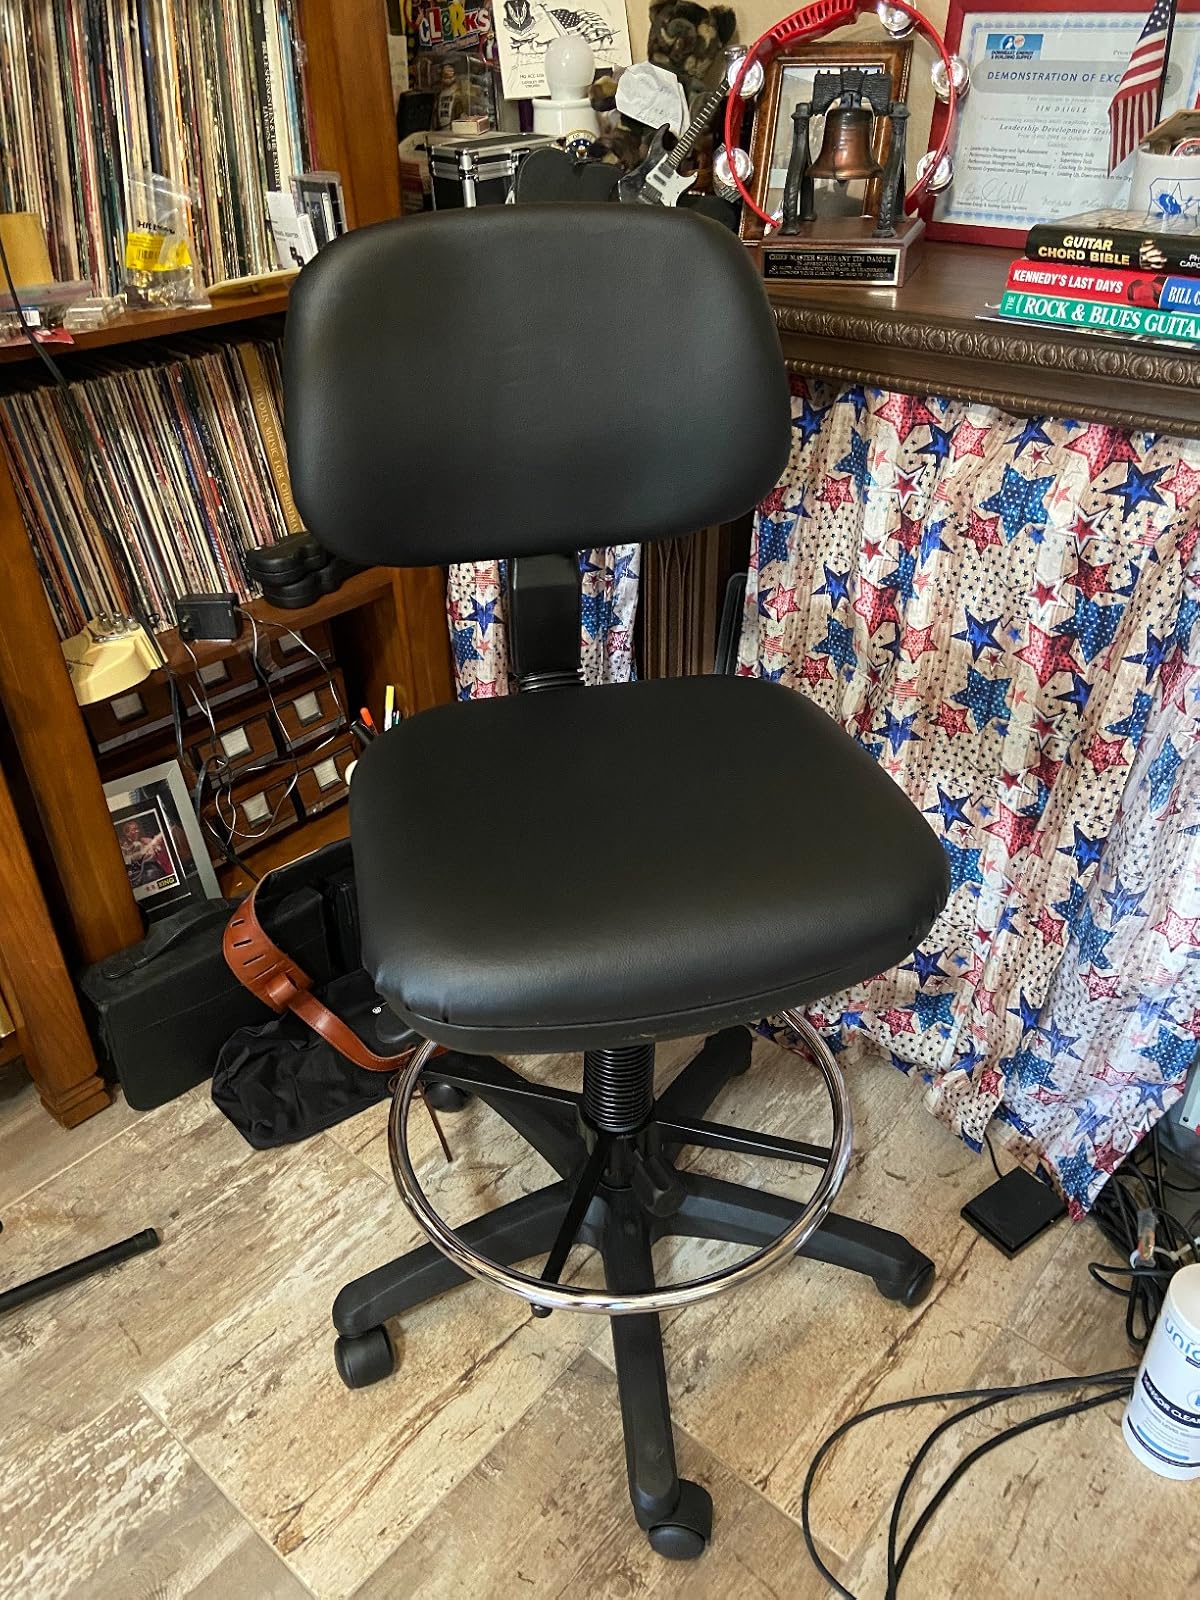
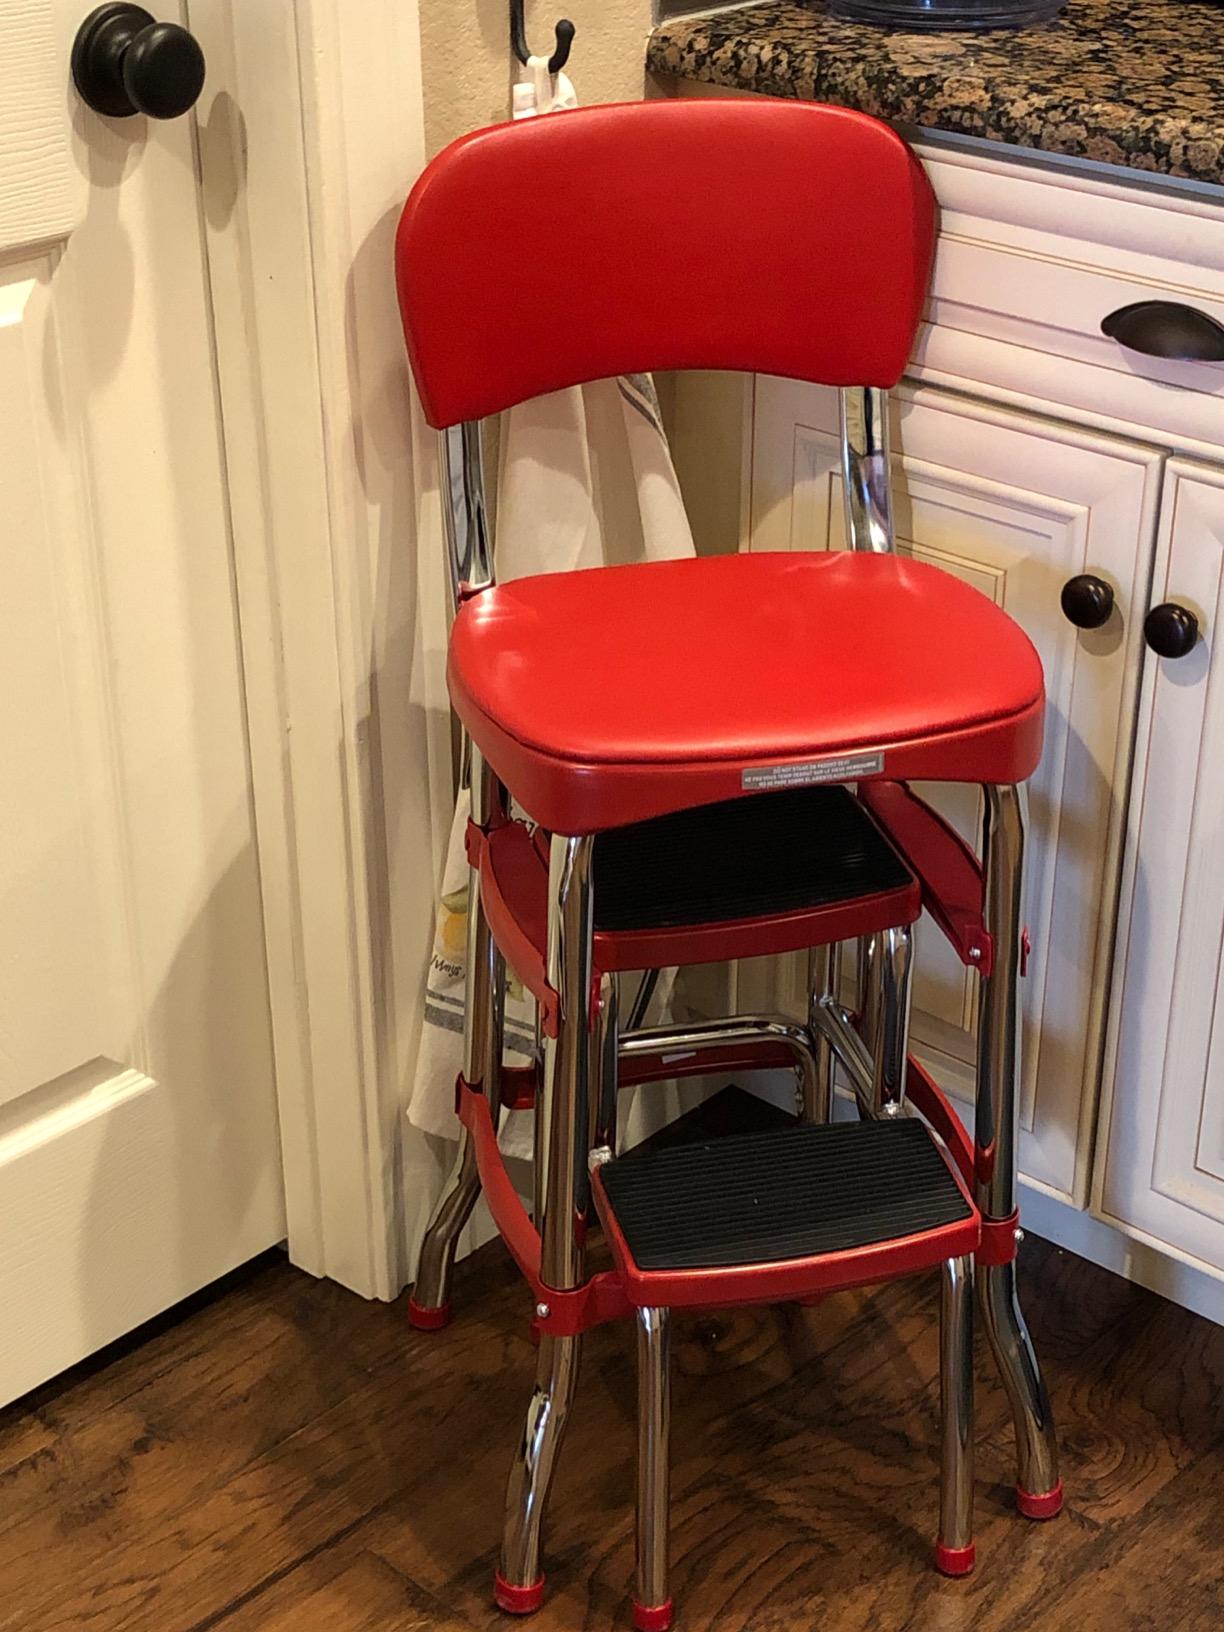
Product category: items_chair
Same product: no